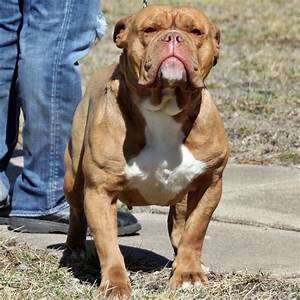
Label: dog